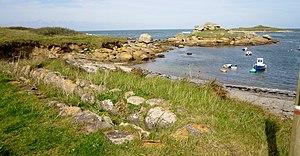
Le littoral à l'est de Porsguen
Ploudalmézeau [pludalmezo] est une commune française du département du Finistère, en région Bretagne. Elle appartient à la Communauté de communes du Pays d'Iroise et comprend deux pôles, l'un rural autour du bourg, l'autre maritime à Portsall, avec un port dans un aber. La côte se caractérise par un littoral préservé ; de petites criques, des dunes et de grandes plages de sable comme celle de Treompan. Cette côte, bordée par la Manche, a connu une catastrophe maritime et écologique avec le naufrage du pétrolier Amoco Cadiz à Portsall en mars 1978.